Theodor Herzl

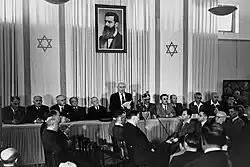
David Ben-Gurion declaring the establishment of the State of Israel, in Tel Aviv, 14 May 1948, beneath a large portrait of Theodor Herzl

In he writes: "The Jewish question persists wherever Jews live in appreciable numbers. Wherever it does not exist, it is brought in together with Jewish immigrants. We are naturally drawn into those places where we are not persecuted, and our appearance there gives rise to persecution. This is the case, and will inevitably be so, everywhere, even in highly civilised countries—see, for instance, France—so long as the Jewish question is not solved on the political level."